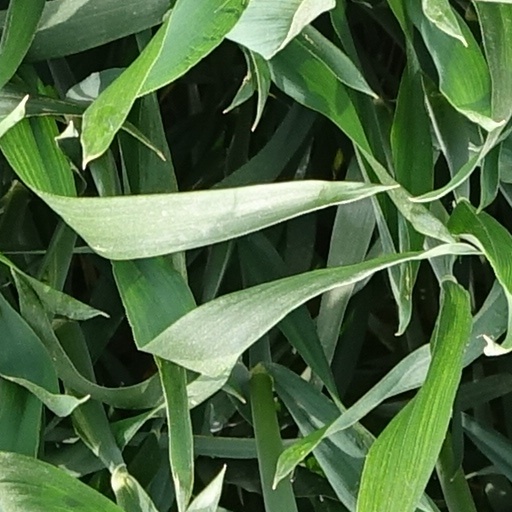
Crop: wheat